Anna Bishop

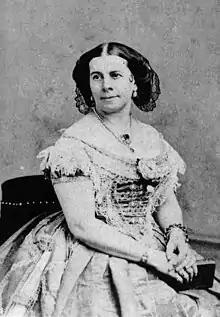
Bishop, c. 1860

She then resumed travelling throughout the Americas. On 4 March 1866 en route from San Francisco to China, on the first leg of a world tour, her ship the "Libelle" was wrecked on Wake Island, at that time an uncharted coral atoll, and she and Schulz and the rest of her party were stranded there for three weeks. All her costumes, jewellery and music were lost. They finally set out in two rowboats for Guam, a 14-day journey; the boat containing Bishop and her husband made it to safety, but the other boat containing the ship's captain and some crew was lost at sea. After a period of recovery she resumed her world tour, singing in the Philippines, Hong Kong, Singapore, India, Ceylon, New Zealand, and Australia and London once again, before returning to New York.